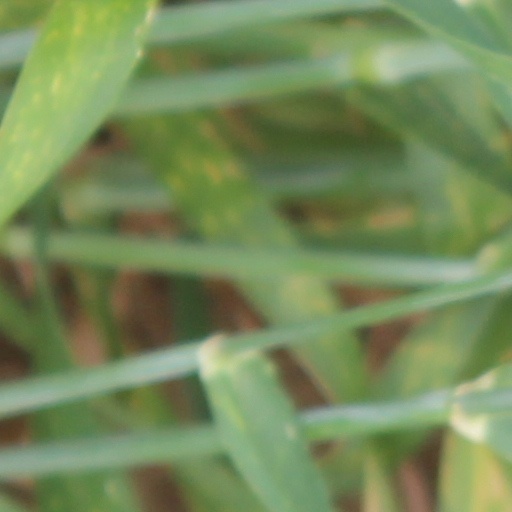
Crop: wheat